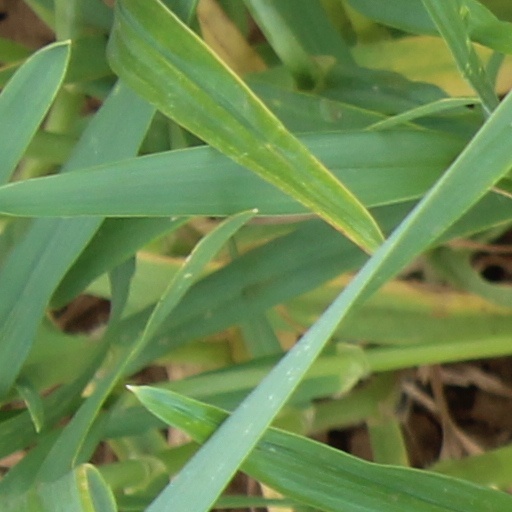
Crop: wheat